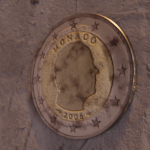
Coin value: 2euro
Country: mo
Edition: 2euro